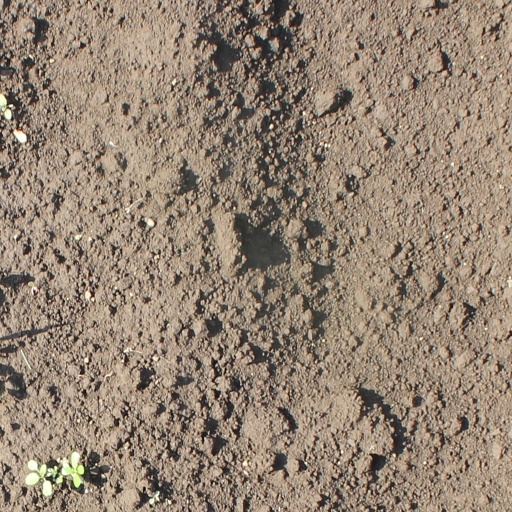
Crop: soybean